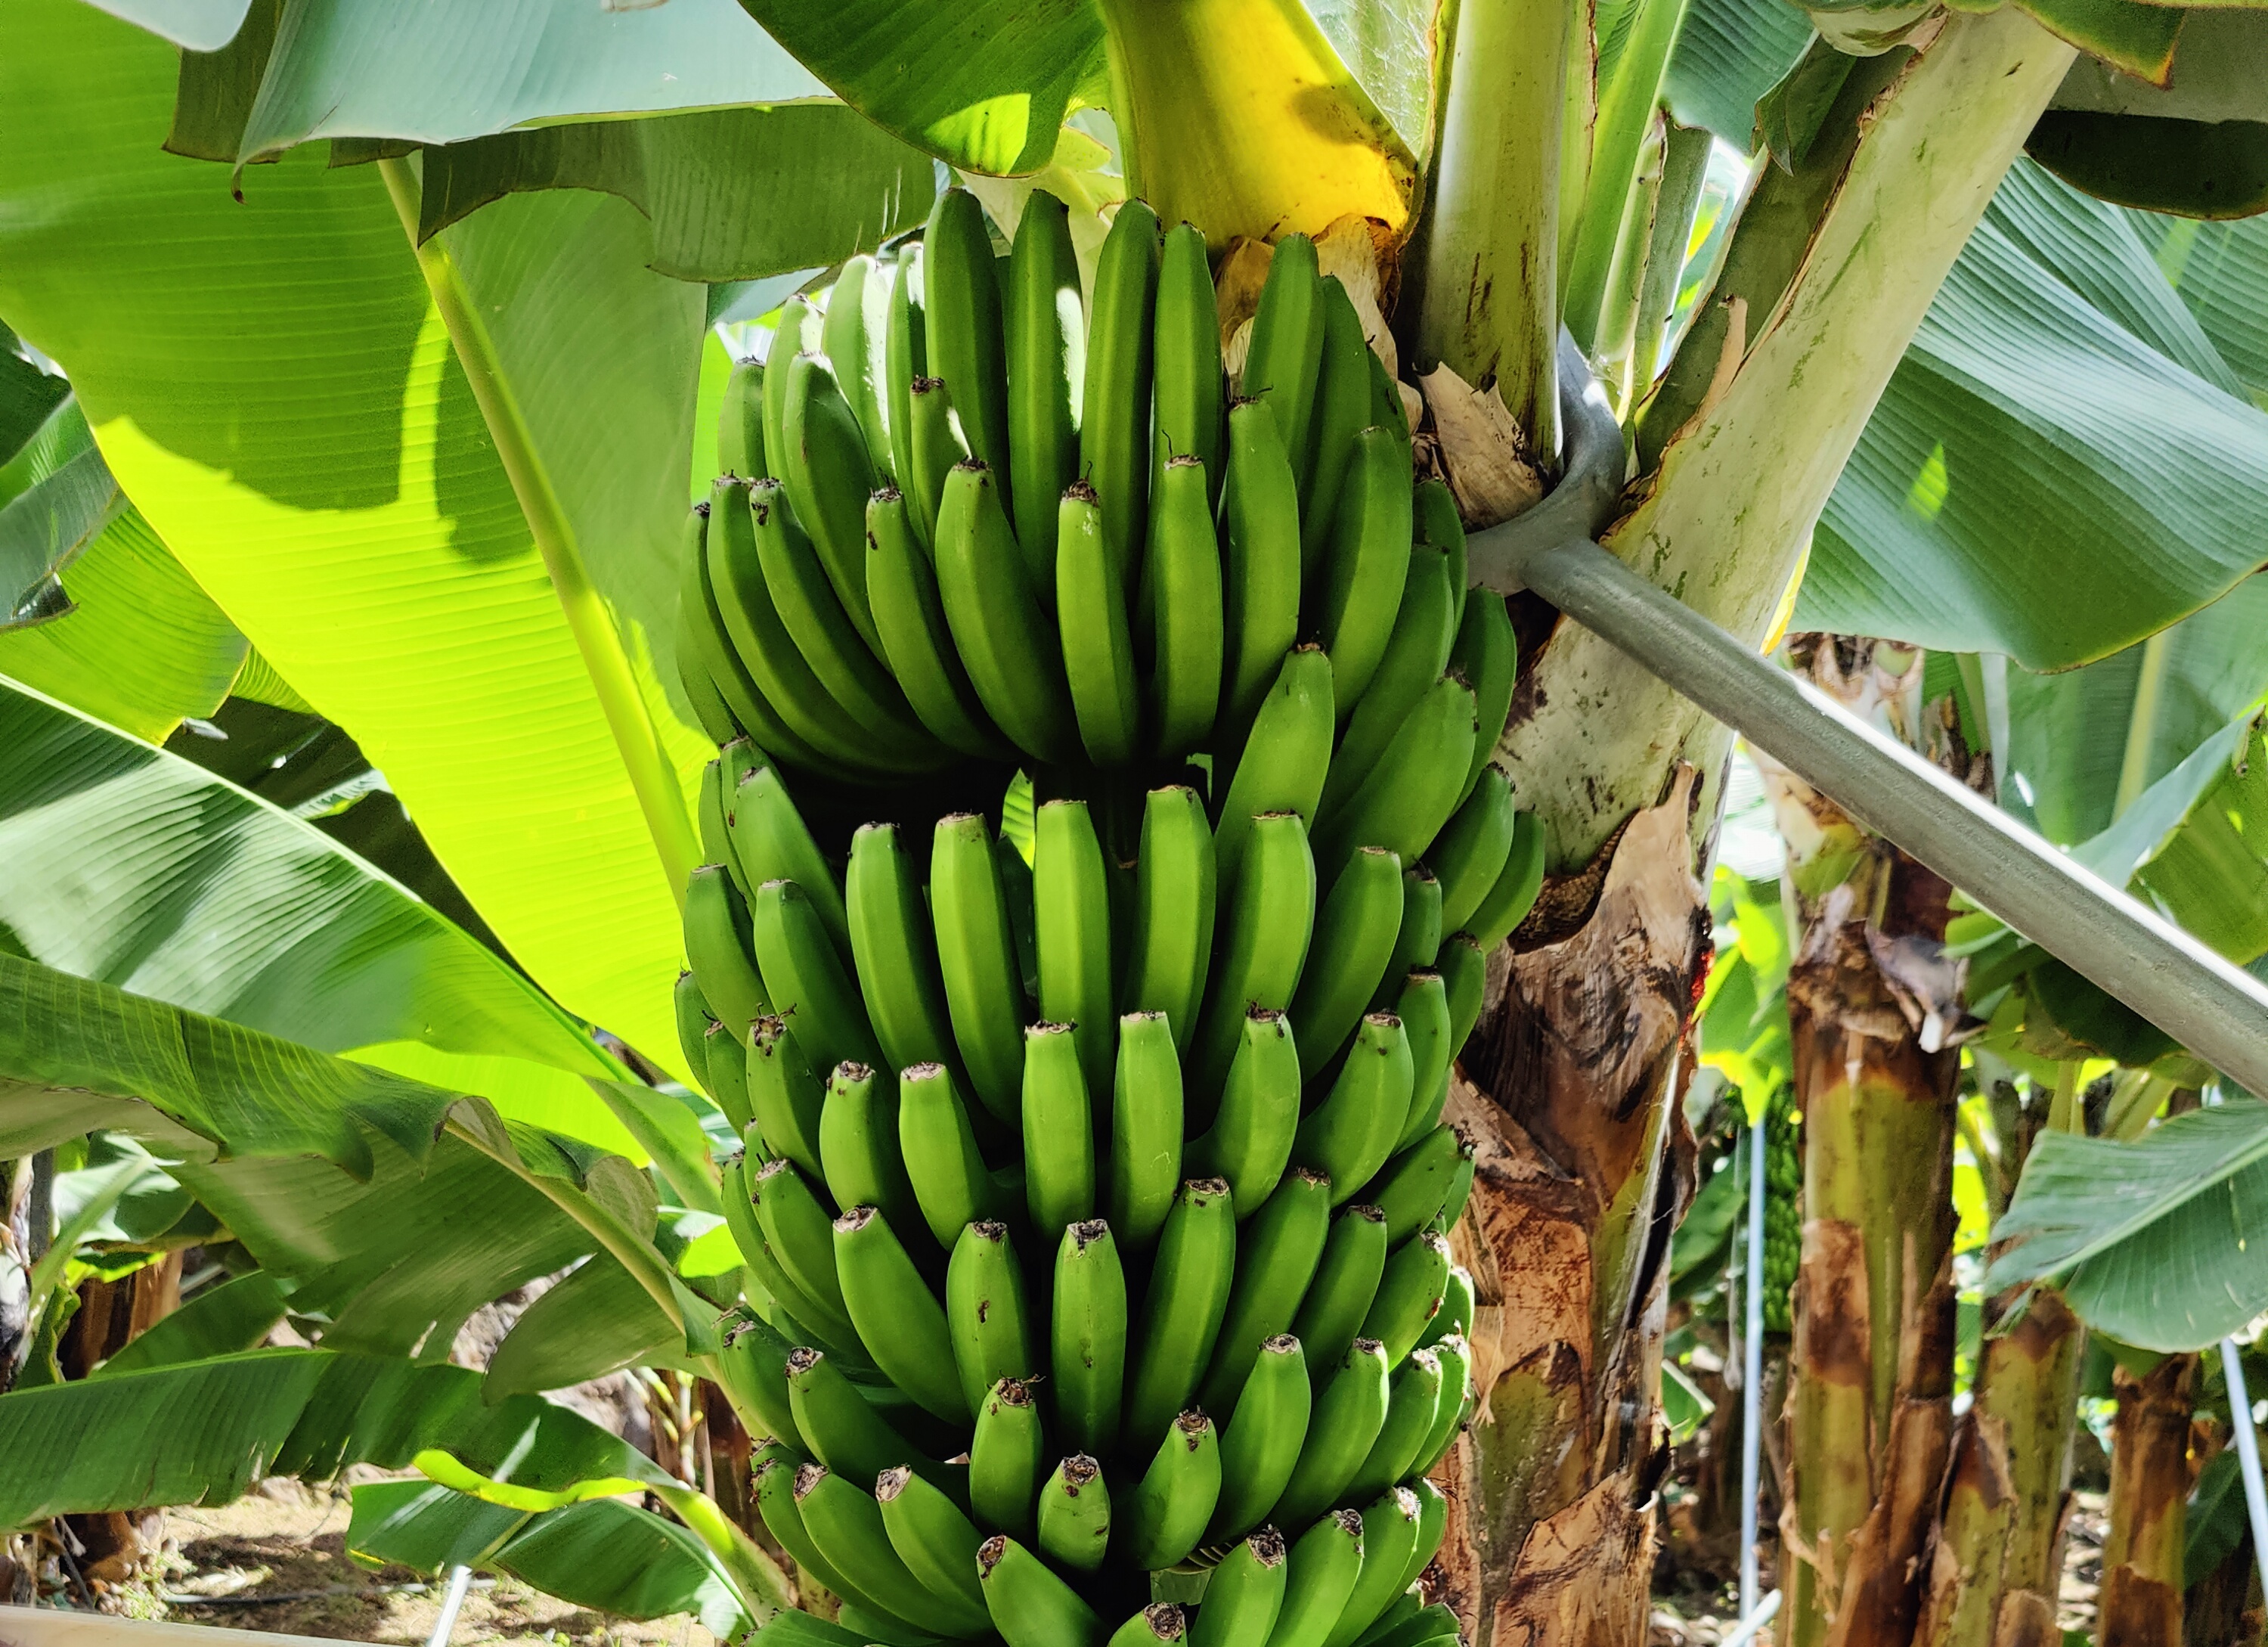
Label: Keep